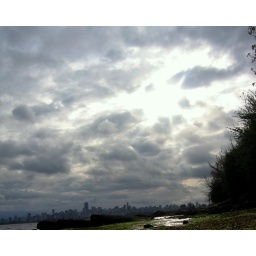
The sun bursts through the clouds near my rock on Jericho beach.